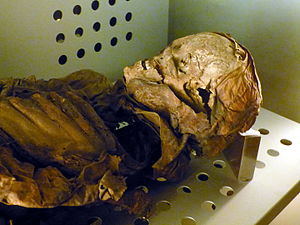
Guanchemumierne fra Neochea
Mandlig mumie.
Guanchemumierne fra Neochea er to Guanchemumier, en mandlig og en kvindelig fundet på øen Tenerife.